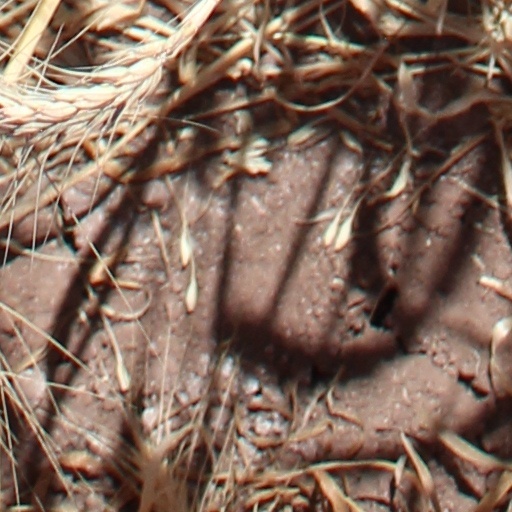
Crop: wheat